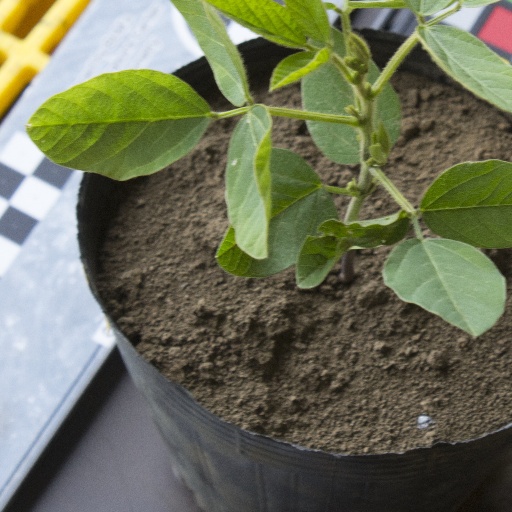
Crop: soybean